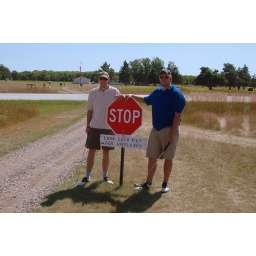
Another shot in front of the stop sign to cross the runway